Takuu Atoll

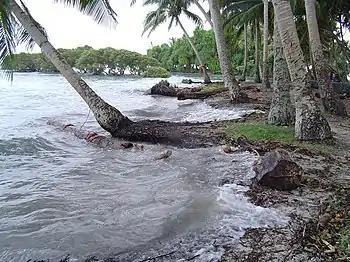
High tide threatens Nukutoa island, Takuu

The local economy depends on agriculture and fishing. In recent years, the cultivation of food plants has grown steadily more difficult as the fresh water table becomes contaminated by sea water. Some of the traditional taro gardens have salt water flowing into them at high tide, which kills the crop. As a result, the returns from cultivation are diminishing and the people have been forced to appeal to the Papua New Guinea and Bougainville Regional governments for assistance. In 2001, the community faced a time of great deprivation and hunger when the supply ship that regularly visits the islands was laid up for six months for repairs - and this is not unusual.